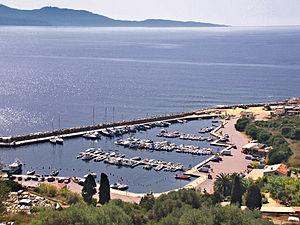
Cargèse est une commune française située dans la circonscription départementale de la Corse-du-Sud et le territoire de la collectivité de Corse. Elle appartient à l'ancienne piève de Sevinfuori, dans les Deux-Sevi.